Mary Howard, Duchess of Norfolk (died 1705)

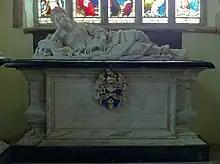
Memorial to Mary Mordaunt, Duchess of Norfolk, in St Peter's Church, Lowick

Mary Howard, Duchess of Norfolk and 7th Baroness Mordaunt (c.1659–17 November 1705) was an English peer.